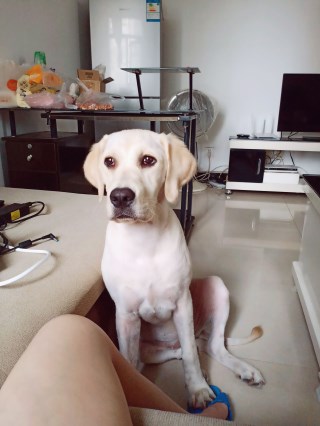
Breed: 3580-n000122-Labrador_retriever